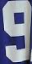
Number: 9